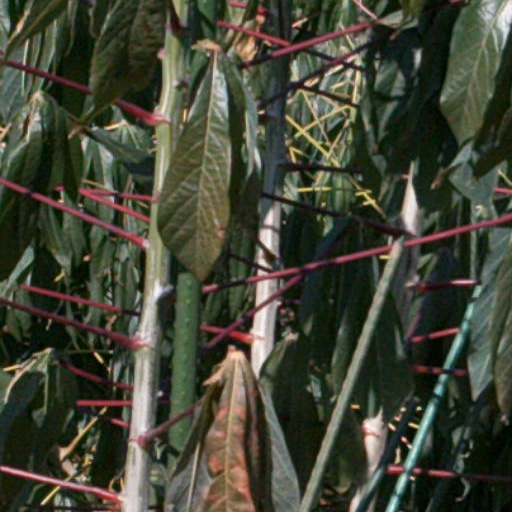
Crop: cassava